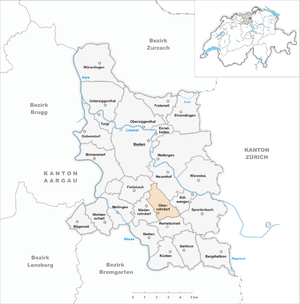
Oberrohrdorf est une commune suisse du canton d'Argovie, située dans le district de Baden.